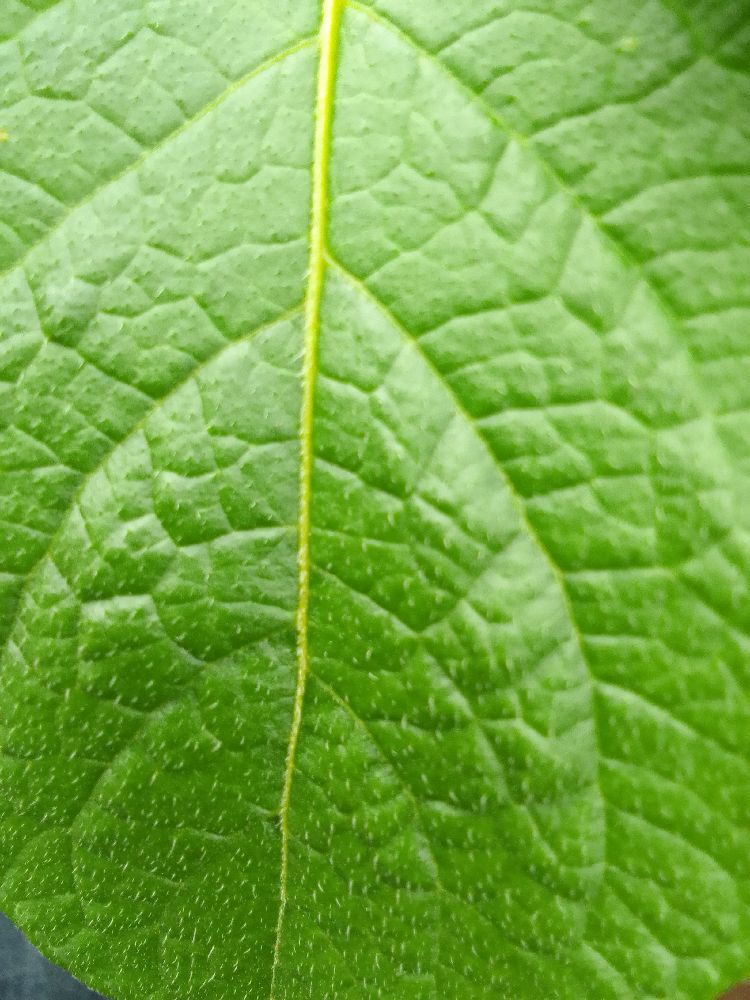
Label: Healthy